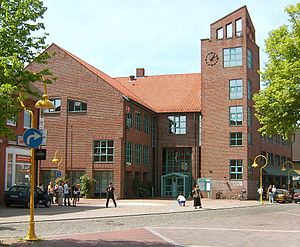
Kaltenkirchen
Rådhuset i Kaltenkirchen
Kaltenkirchen er en by og en kommune i det nordlige Tyskland, beliggende under Kreis Segeberg i den sydøstlige del af delstaten Slesvig-Holsten.